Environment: real
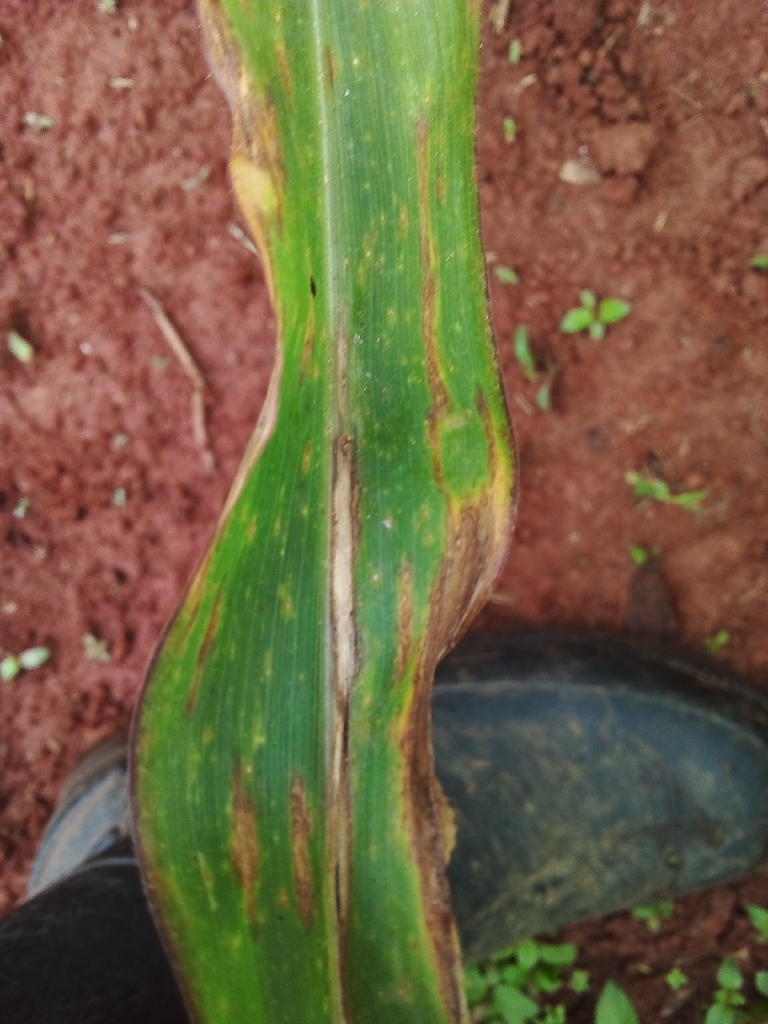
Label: northern_corn_leaf_blight